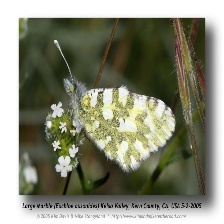
Species: LARGE MARBLE
Butterfly family (ImageNet category): cabbage_butterfly